Milk Bar Pie

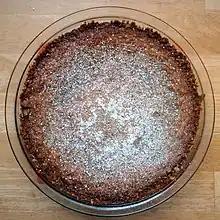
Milk Bar Pie

Milk Bar Pie is a pie created by the American chef Christina Tosi in 2008, made from sugar, butter, flour and oats. Tosi created the pie at the New York City restaurant wd~50, and it became the signature dish of her bakery, Milk Bar. Tosi originally named it Crack Pie for its addictive qualities, but changed it in 2019 after the name was criticized as insensitive.